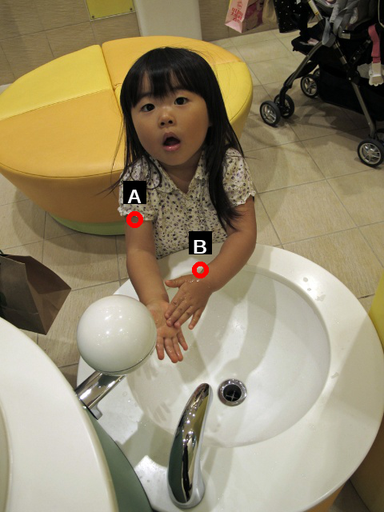
Question: Two points are circled on the image, labeled by A and B beside each circle. Which point is closer to the camera?
Select from the following choices.
(A) A is closer
(B) B is closer
Answer: B